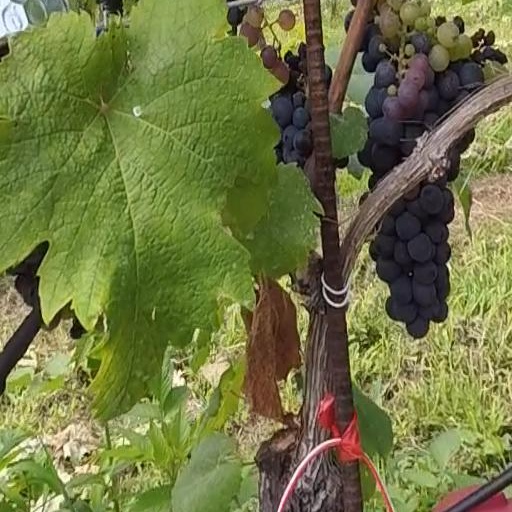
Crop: grape